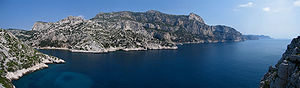
Parc national des Calanques
Parc national des Calanques eller Nationalpark Calanques er en nationalpark der ligger i det sydlige Frankrig i regionen Provence-Alpes-Côte d'Azur. Parken blev oprettet i 2012. Den omfatter et areal på mere end 520 km², hvoraf dem 85 km² er på land, mens det resterende er marine områder i Middelhavet der ligger mod syd. Den omfatter dele af Massif des Calanques og strækker sig mellem Marseille and Cassis.